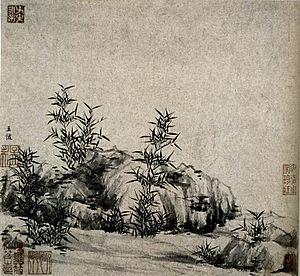
Wang Fu est un peintre chinois.